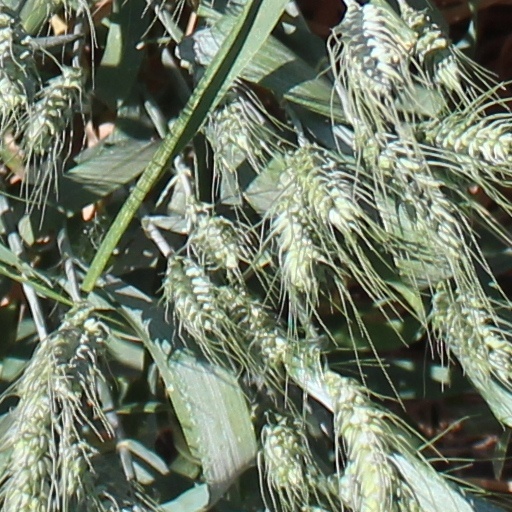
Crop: wheat